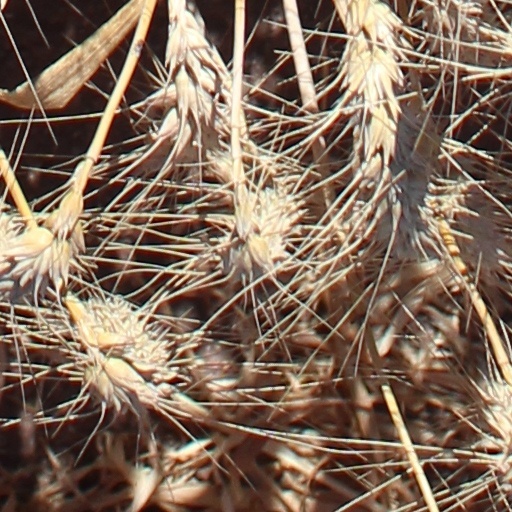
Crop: wheat